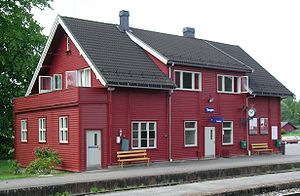
Tangen Station
Tangen Station er en jernbanestation på Dovrebanen, der ligger ved byområdet Tangen i Stange kommune i Norge. Stationen består af tre spor, to perroner og en stationsbygning i rødmalet træ, der er opført efter tegninger af Peter Andreas Blix. Stationen ligger tæt på Mjøsa, der med 365 km² er Norges største indsø.